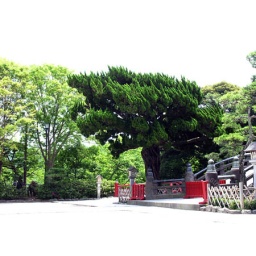
Kyoto bridge and tree in front of a shrine.